Diana Lynn

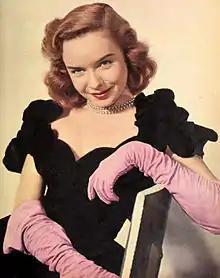
Lynn in 1946

After a few more films, she was cast in one of the year's biggest successes, the comedy "My Friend Irma" with Marie Wilson as Irma, and Dean Martin and Jerry Lewis in their film debuts. The group reprised their roles for the sequel "My Friend Irma Goes West", and five years later Lynn was reunited with Martin and Lewis for one of their last films, "You're Never Too Young".